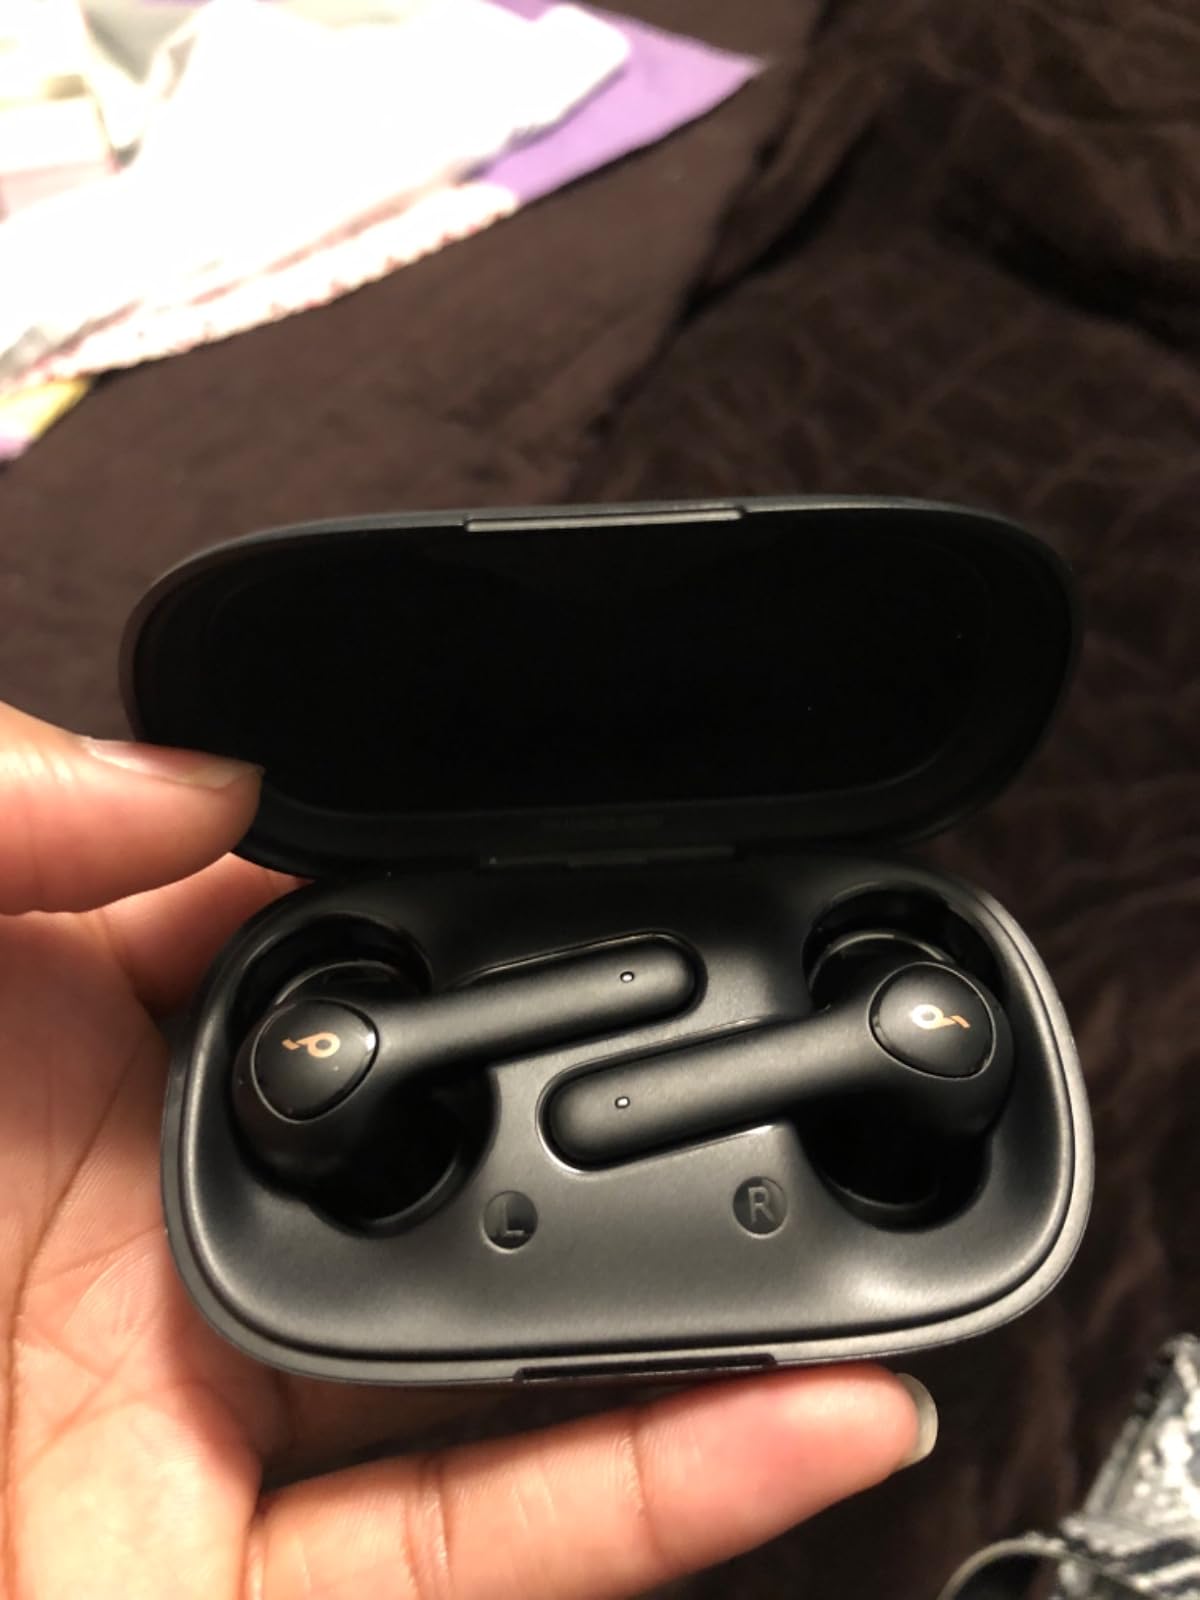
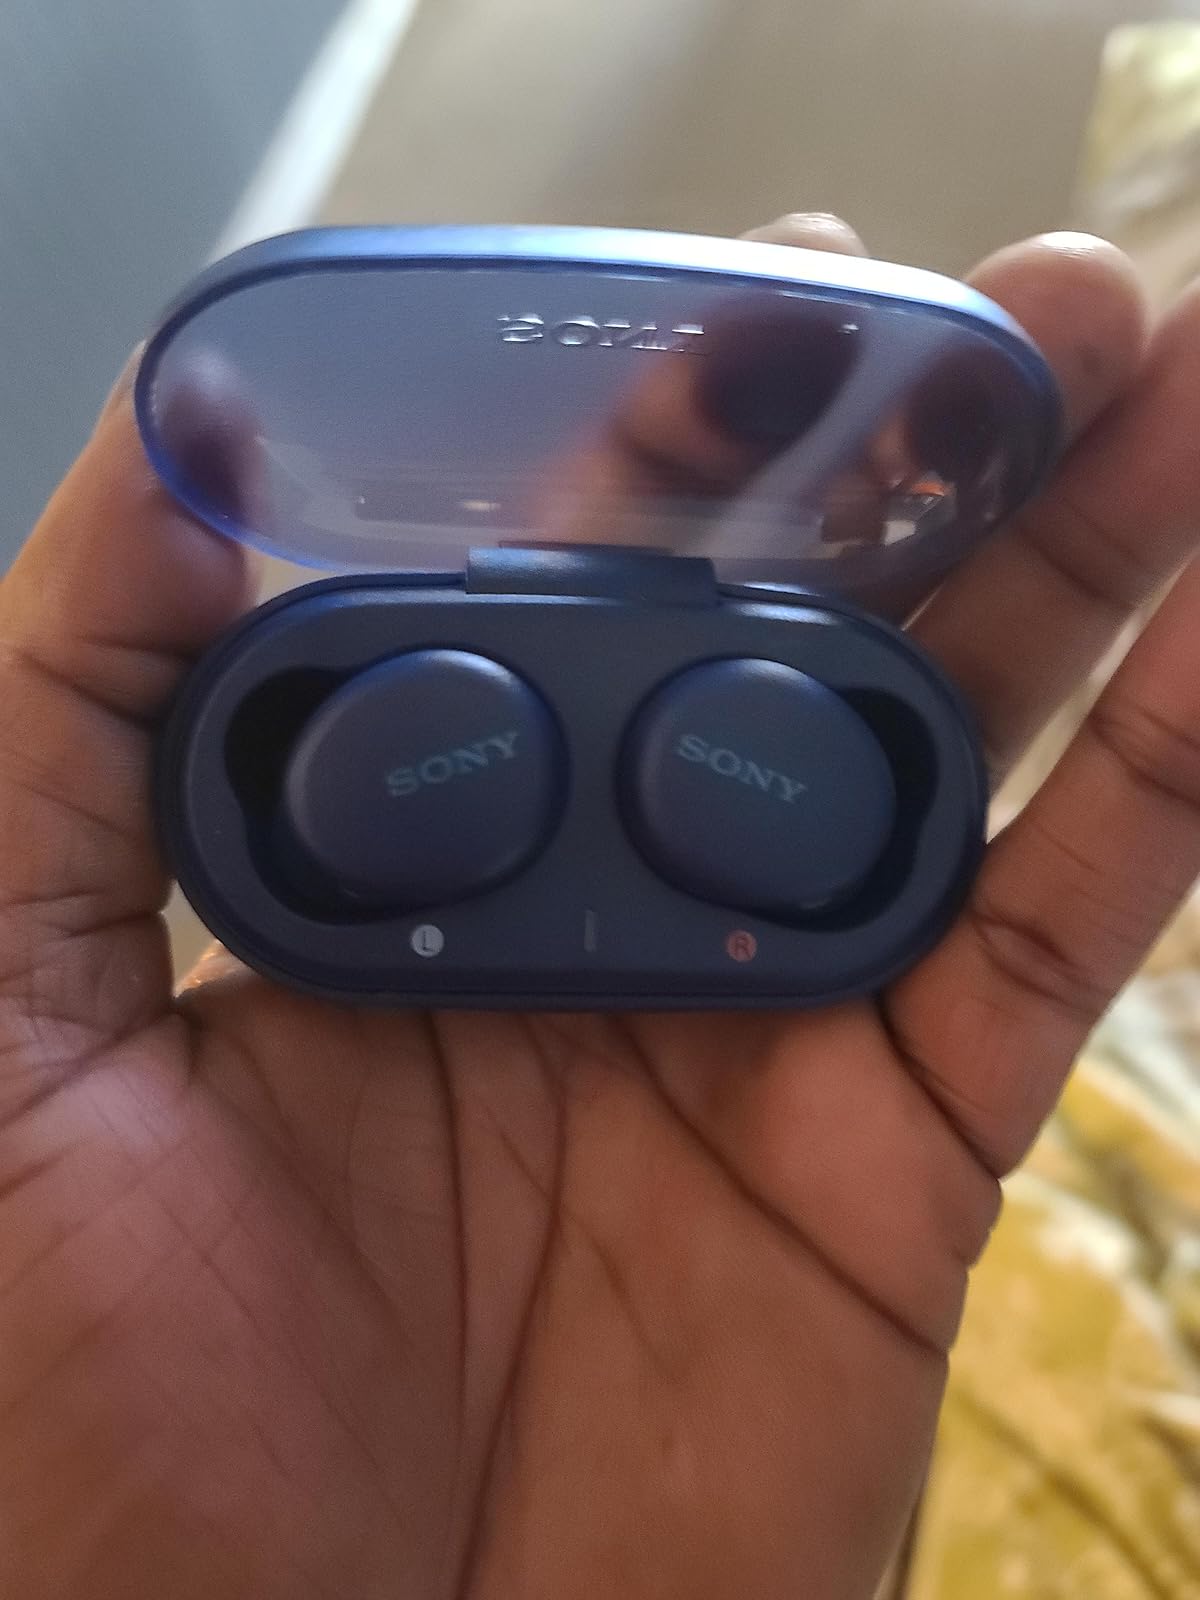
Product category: earbuds
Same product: no